Australian cricket team in Sri Lanka in 2016

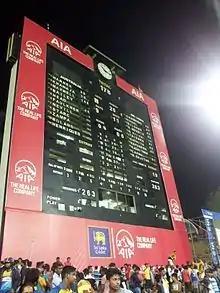
T20I world record team total scoreboard

With injury concerns, the Sri Lankan selectors picked their Test squads on a match-by-match basis. Stephen O'Keefe suffered a hamstring injury during the first Test and was replaced by Jon Holland. Travis Head was added to Australia's limited overs squads in August.